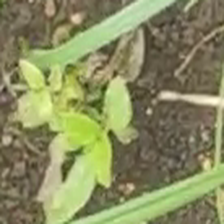
Weed species: Choti_dudhi_(Euphorbia_hirta)